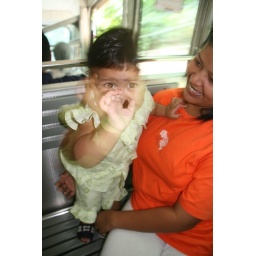
This girl was riding the funicular train down in our car. rIAm couldn't resist snapping some pics.